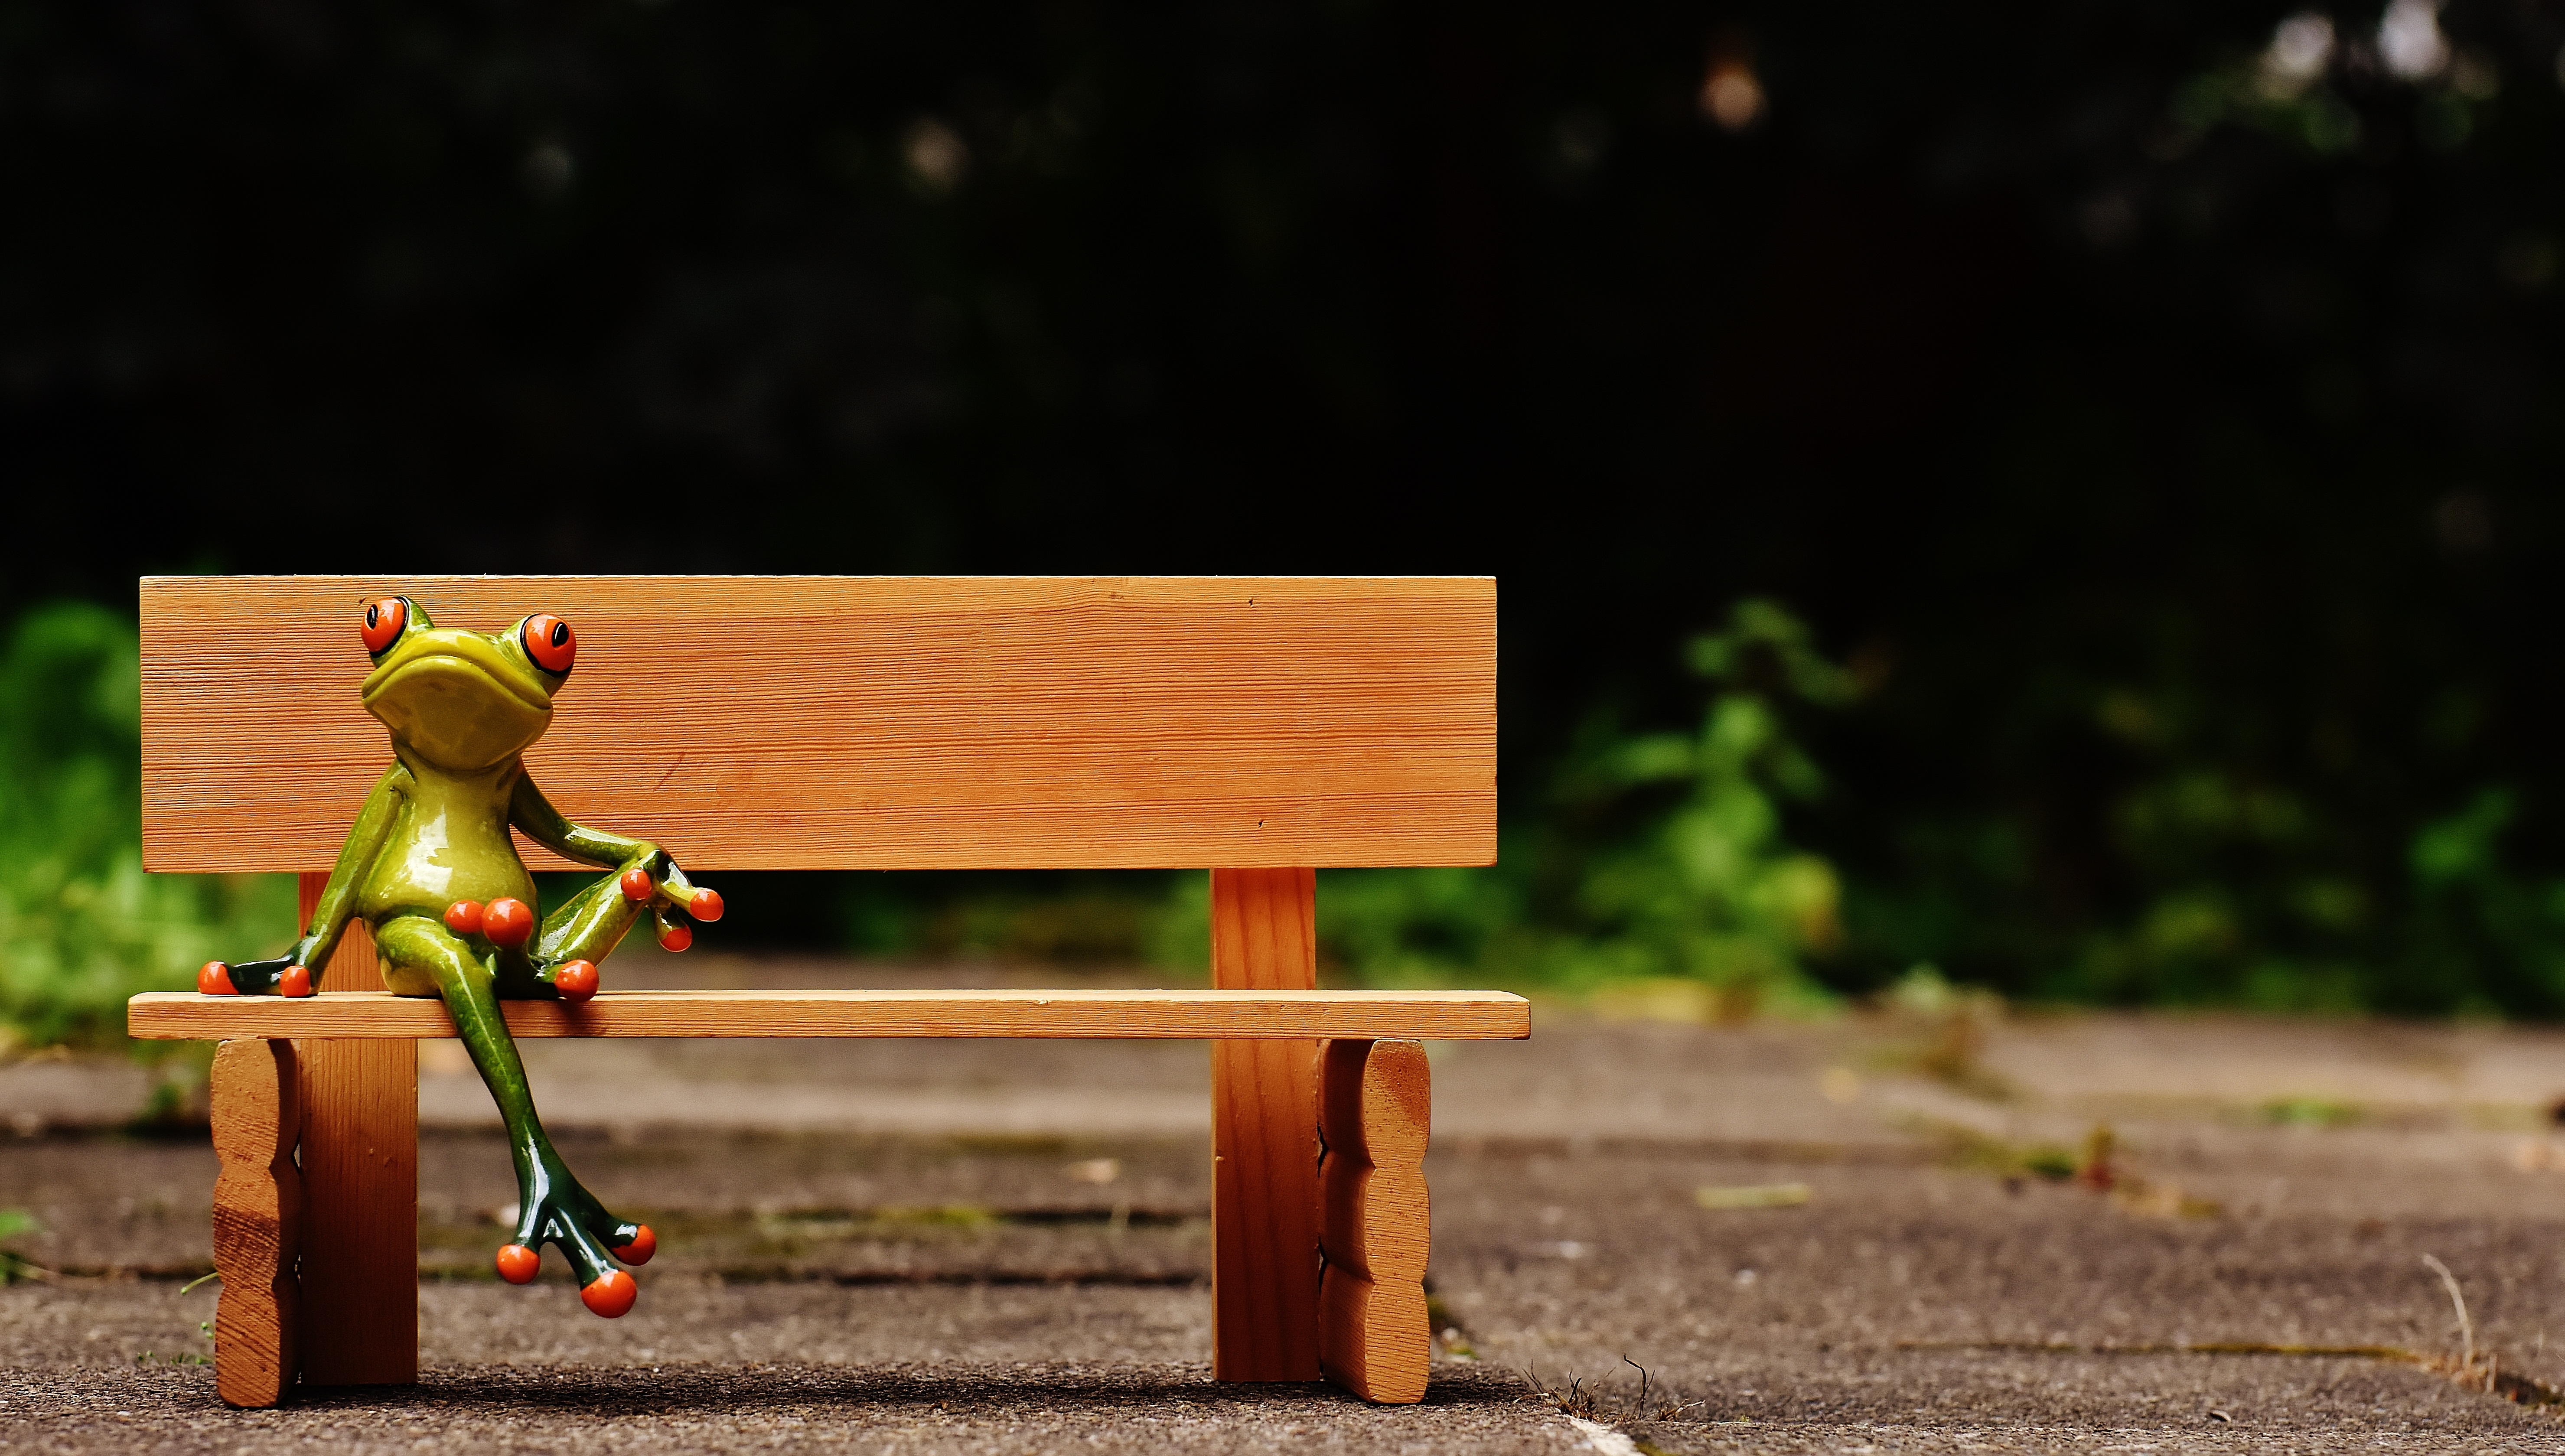
bench, cute, rest, frog, furniture, fig, sit, bank, fun, funny, are, break, frogs, screenshot